Vega Sicilia

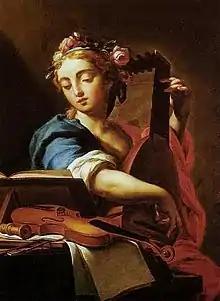
Though it not known exactly why the owner of Vega Sicilia chose this name for his winery, the "Sicilia" in the name refers to the Catholic Saint Cecilia rather than the island of Sicily

Bodegas Vega Sicilia is a Spanish winery located in the Ribera del Duero "Denominación de Origen" in the Province of Valladolid, Castile and León (northern Spain). The winery was founded in 1864 by Don Eloy Lecanda y Chaves, who planted various grapes from the Bordeaux wine region of France, including Cabernet Sauvignon and Merlot, which are still being used in the wines today.